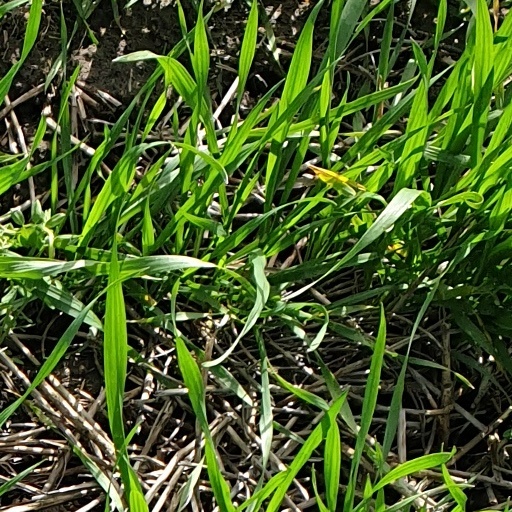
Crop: wheat